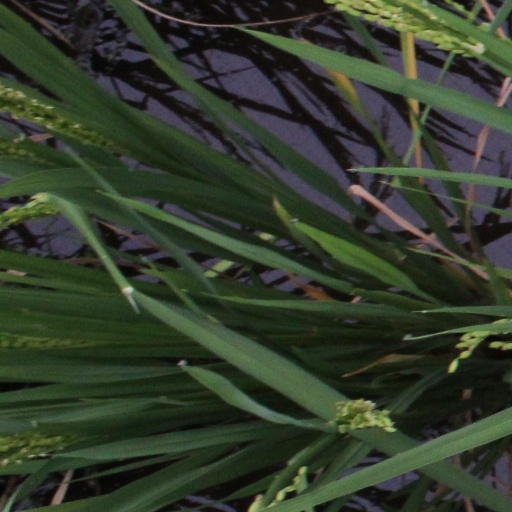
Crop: rice